Adolfo de la Huerta

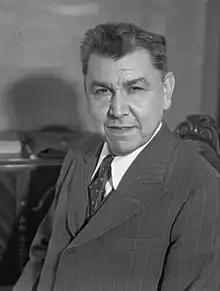
Adolfo de la Huerta,

The three Sonoran generals, De la Huerta, then governor of Sonora; Obregón; and Calles formulated the Resolution of Agua Prieta. The drafting of the plan was largely in the hands of de la Huerta, Calles, and Salvador Alvarado. They overthrew the presidency of Venustiano Carranza, who died during the revolt, either by rebel forces or possibly suicide.